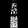
Label: Dress